James Weimer House

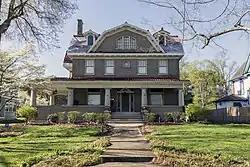
James Weimer House in 2016

James Weimer House is a historic home located at St. Albans, Kanawha County, West Virginia. It was built in 1917, and is a -story, brick dwelling with Classical Revival and Colonial Revival style detailing. It has a gambrel roof with original red clay tiles and dormers. It features a one-story porch running the width of the house and continuing a short distance along the side. Also on the property is a contributing brick garage.